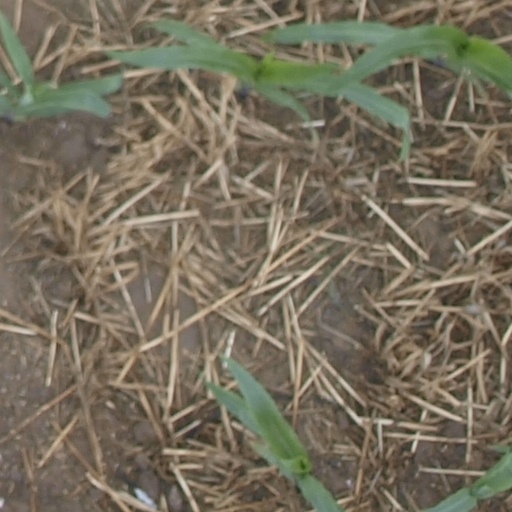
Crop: maize; corn